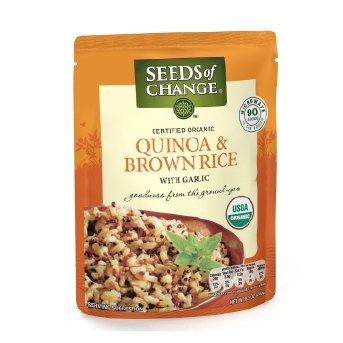
Item Name: Seeds Of Change Uyuni Quinoa & Rice (12x8.5 OZ)
Product Description: What do you think of when you think of the Andes? Treacherous, wind-swept peaks? At 13000 feet, it can be gusty on the Uyuni Salt Flats. But for the people of the Bolivian Altiplano, the tradition of cultivating Quinoa has endured since the time of the Incas. And it's this tradition that brings us this deliciously fluffy and exceptionally nutritious super grain. Ingredients: Water, organic long grain brown rice, organic quinow, organic high oleic sunflower oil, sea salt, organic dried garlic, organic tapioca starch, organic onion powder, organic soy leithin, organic parsley, organic black pepper.
Value: 102.0
Unit: Ounce

Price: 3.355